Jeangu Macrooy

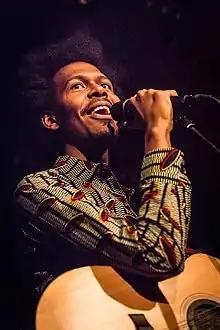

Jeangu Macrooy (born 6 November 1993) is a Surinamese-Dutch singer-songwriter and actor. He was born in Paramaribo and has been living in the Netherlands since 2014. Macrooy's music is described as modern soul. His audience is mainly based in the Netherlands, Suriname, and increasingly in Belgium, France and Germany. He was due to represent host nation the Netherlands in the Eurovision Song Contest 2020 in Rotterdam with the song "Grow", but the contest was cancelled because of the COVID-19 pandemic. Instead, he represented the country in the 2021 contest with "Birth of a New Age".